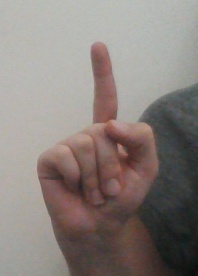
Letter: bb